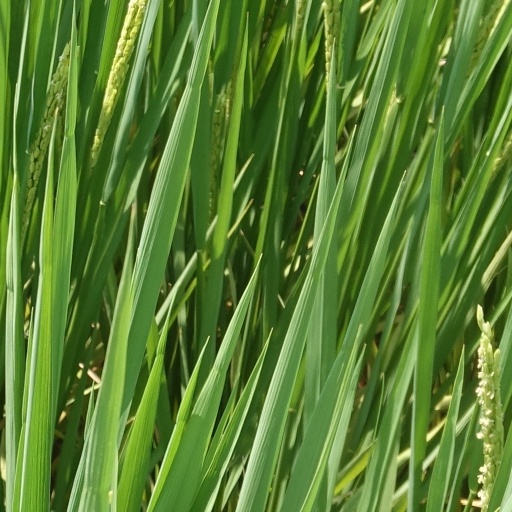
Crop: rice